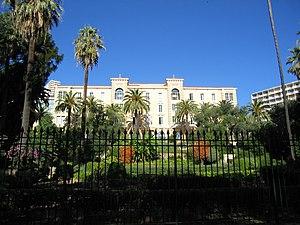
Le cours Grandval est une des deux grandes artères historiques du centre-ville d'Ajaccio.
Íon Dragoúmis était un diplomate, homme politique et écrivain nationaliste grec, né à Athènes le 15 septembre 1878, et décédé le 12 août 1920 à Athènes.
L'assemblée de Corse est l'assemblée délibérante de la collectivité de Corse. Elle est composée de 63 conseillers élus au suffrage universel direct. Elle est notamment chargée d'élire le conseil exécutif de Corse.
Barthélémy Maglioli. Diplômé de l'École nationale des beaux-arts, il fut architecte de la ville d'Ajaccio de 1884 à sa mort.
Ajaccio est une commune française, préfecture du département de la Corse-du-Sud, préfecture de la Corse et siège de la collectivité territoriale de Corse. Son aire urbaine comptait 106 488 habitants en 2016, la plus grande de l'Île. Ajaccio est située sur la côte ouest de la Corse, à 390 km de Marseille.